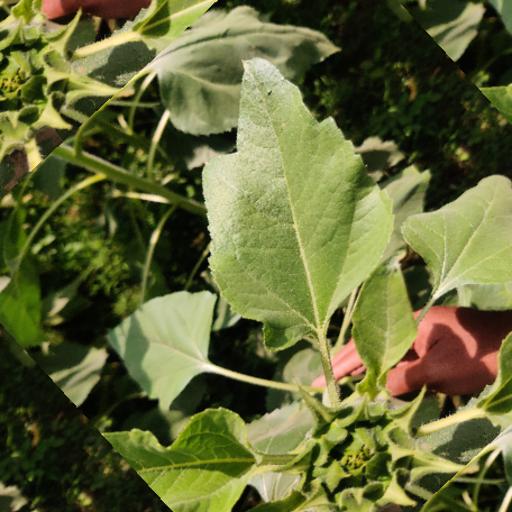
Label: Fresh_leaf